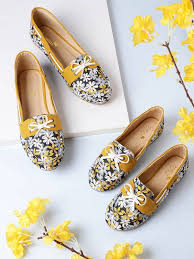
Label: Boat